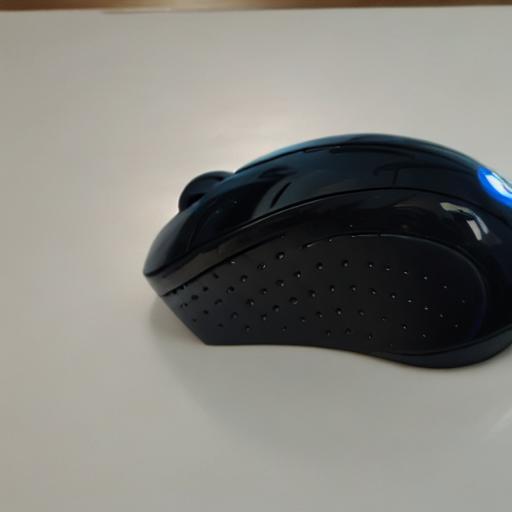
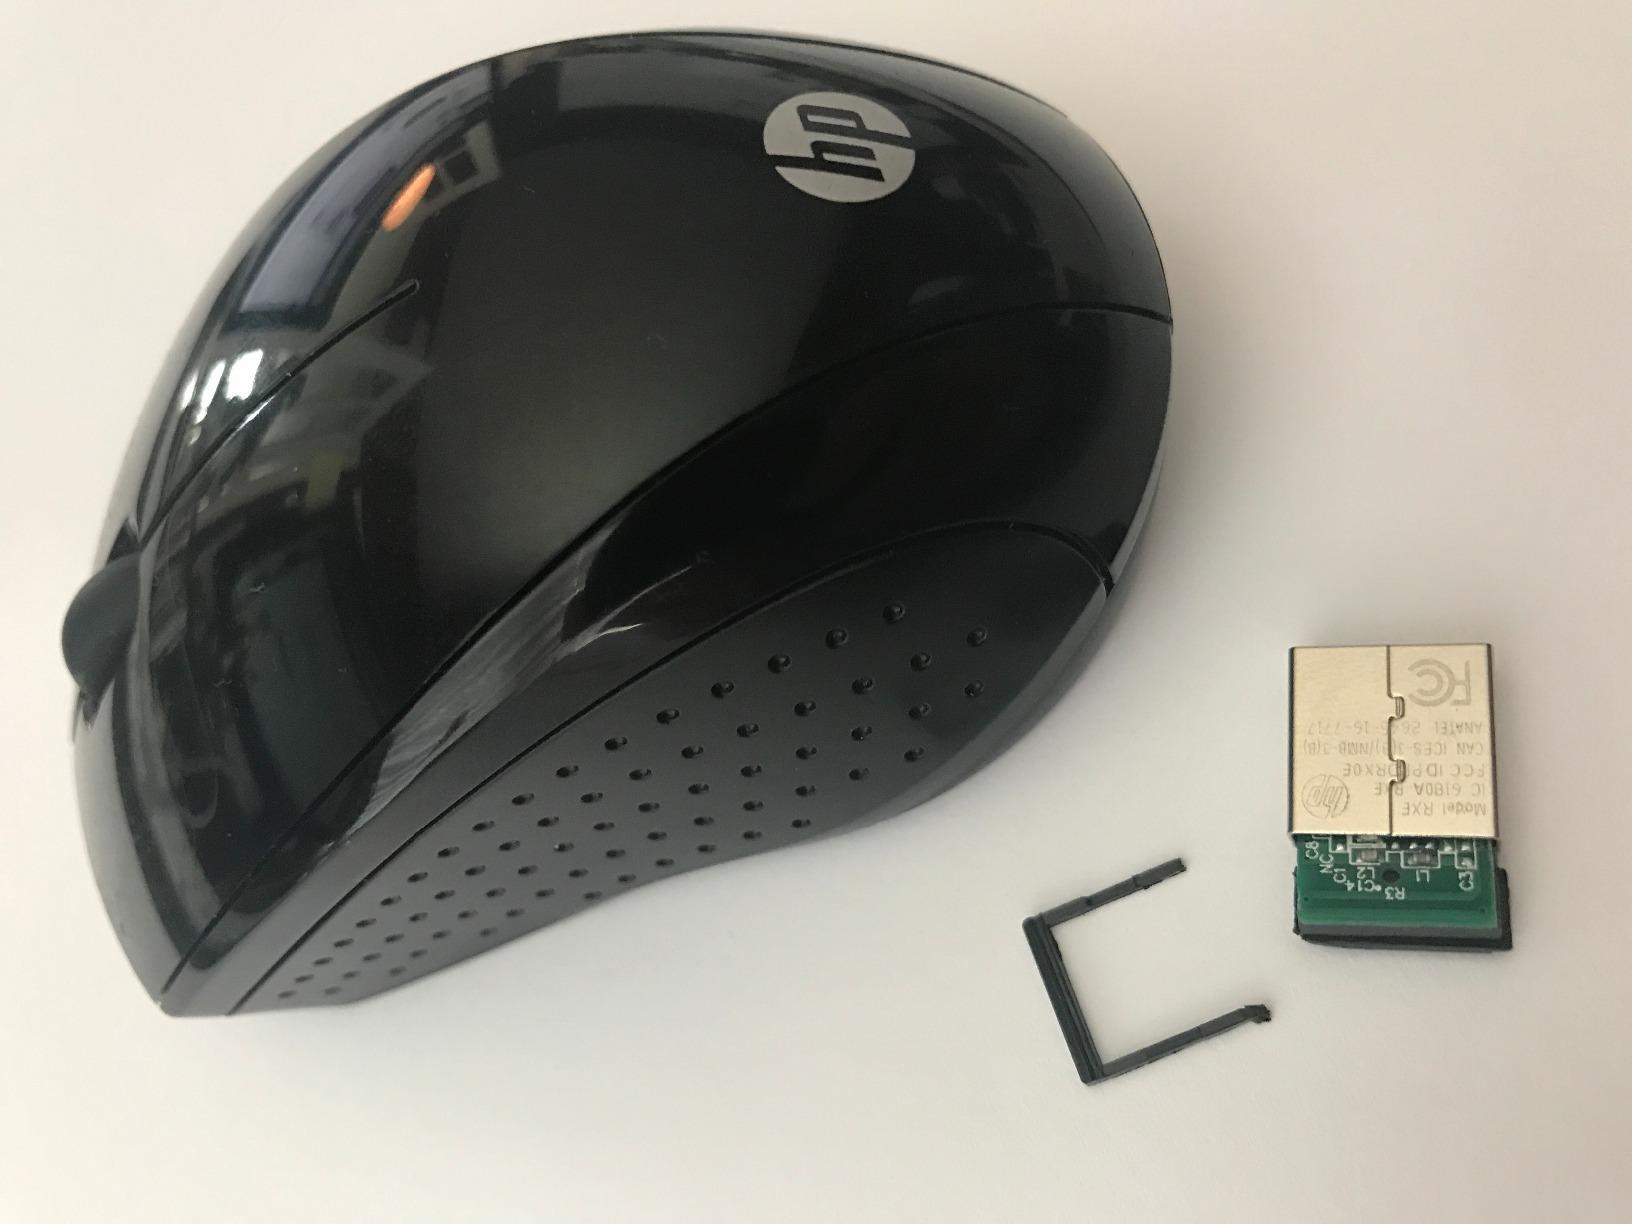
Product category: mouse
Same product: no